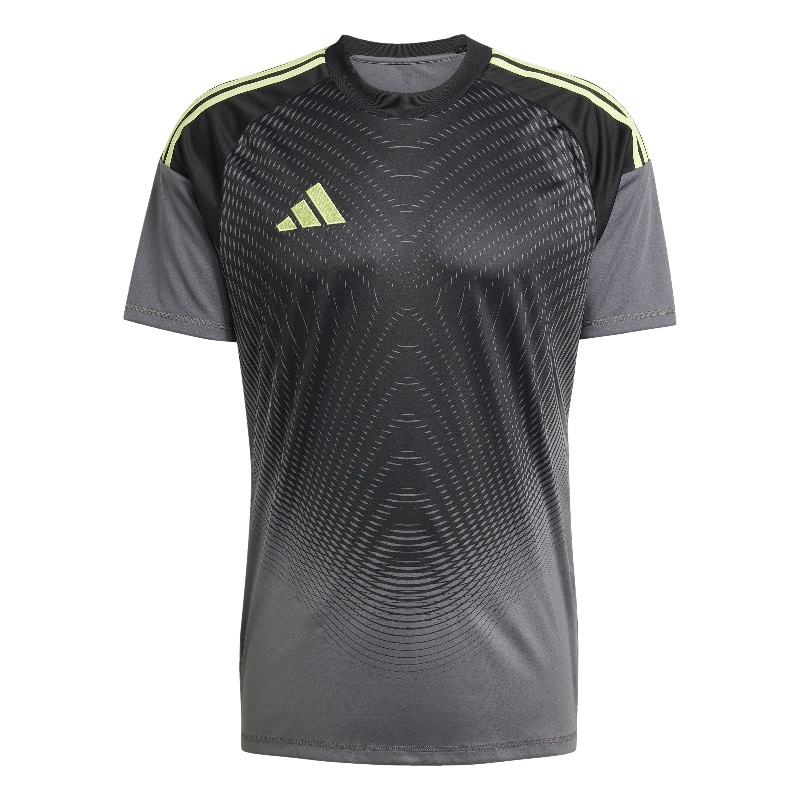
Tiro 25 Competition Goalkeeper Short Sleeve Shirt Adult
Elevate your game with the Tiro 25 Competition Goalkeeper Short Sleeve Shirt. Designed for adult goalkeepers, this top offers maximum range of motion and breathability. Stay cool and comfortable while making those game-winning saves. Elevate your performance with every wear! Lifecycle - 2026 Ordering bulk for a team? We can save you more! Contact us at sales@norfolkfootball.co.uk
Brand: Adidas
Category: Sporting Goods > Athletics > Soccer > Soccer Goal Accessories > Soccer Goal Dummies